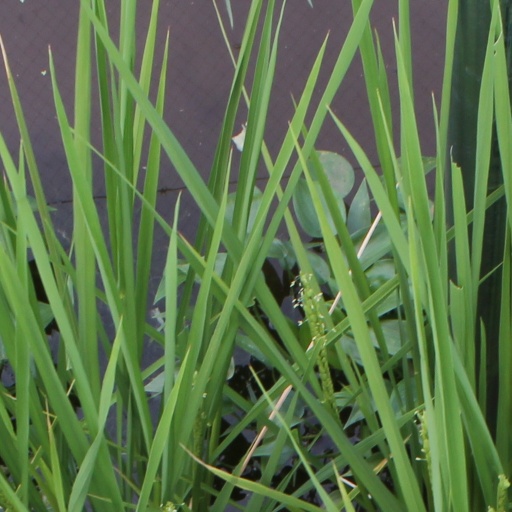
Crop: rice